Bolera

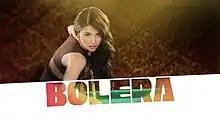
Title card

( / international title: "Break Shot") is a 2022 Philippine television drama sports series broadcast by GMA Network. Directed by Dominic Zapata and Jorron Lee Monroy, it stars Kylie Padilla in the title role. It premiered on May 30, 2022, on the network's Telebabad line up. The series concluded on August 26, 2022, with a total of 65 episodes.